Piauí

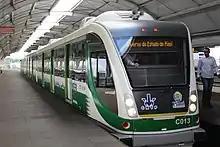
Teresina Metro system

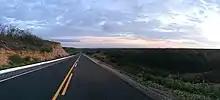
BR-324 Highway across Serra da Capivara National Park

The flag of Piauí was unveiled on 24 July 1922. The blue canton and a star represents the state itself and the green and yellow bars represent Piauí's union with Brazil. In 2005 the words "13 DE MARÇO DE 1823" were added below the star to commemorate the date of the Battle of Jenipapo, an engagement in Brazil's war of independence.